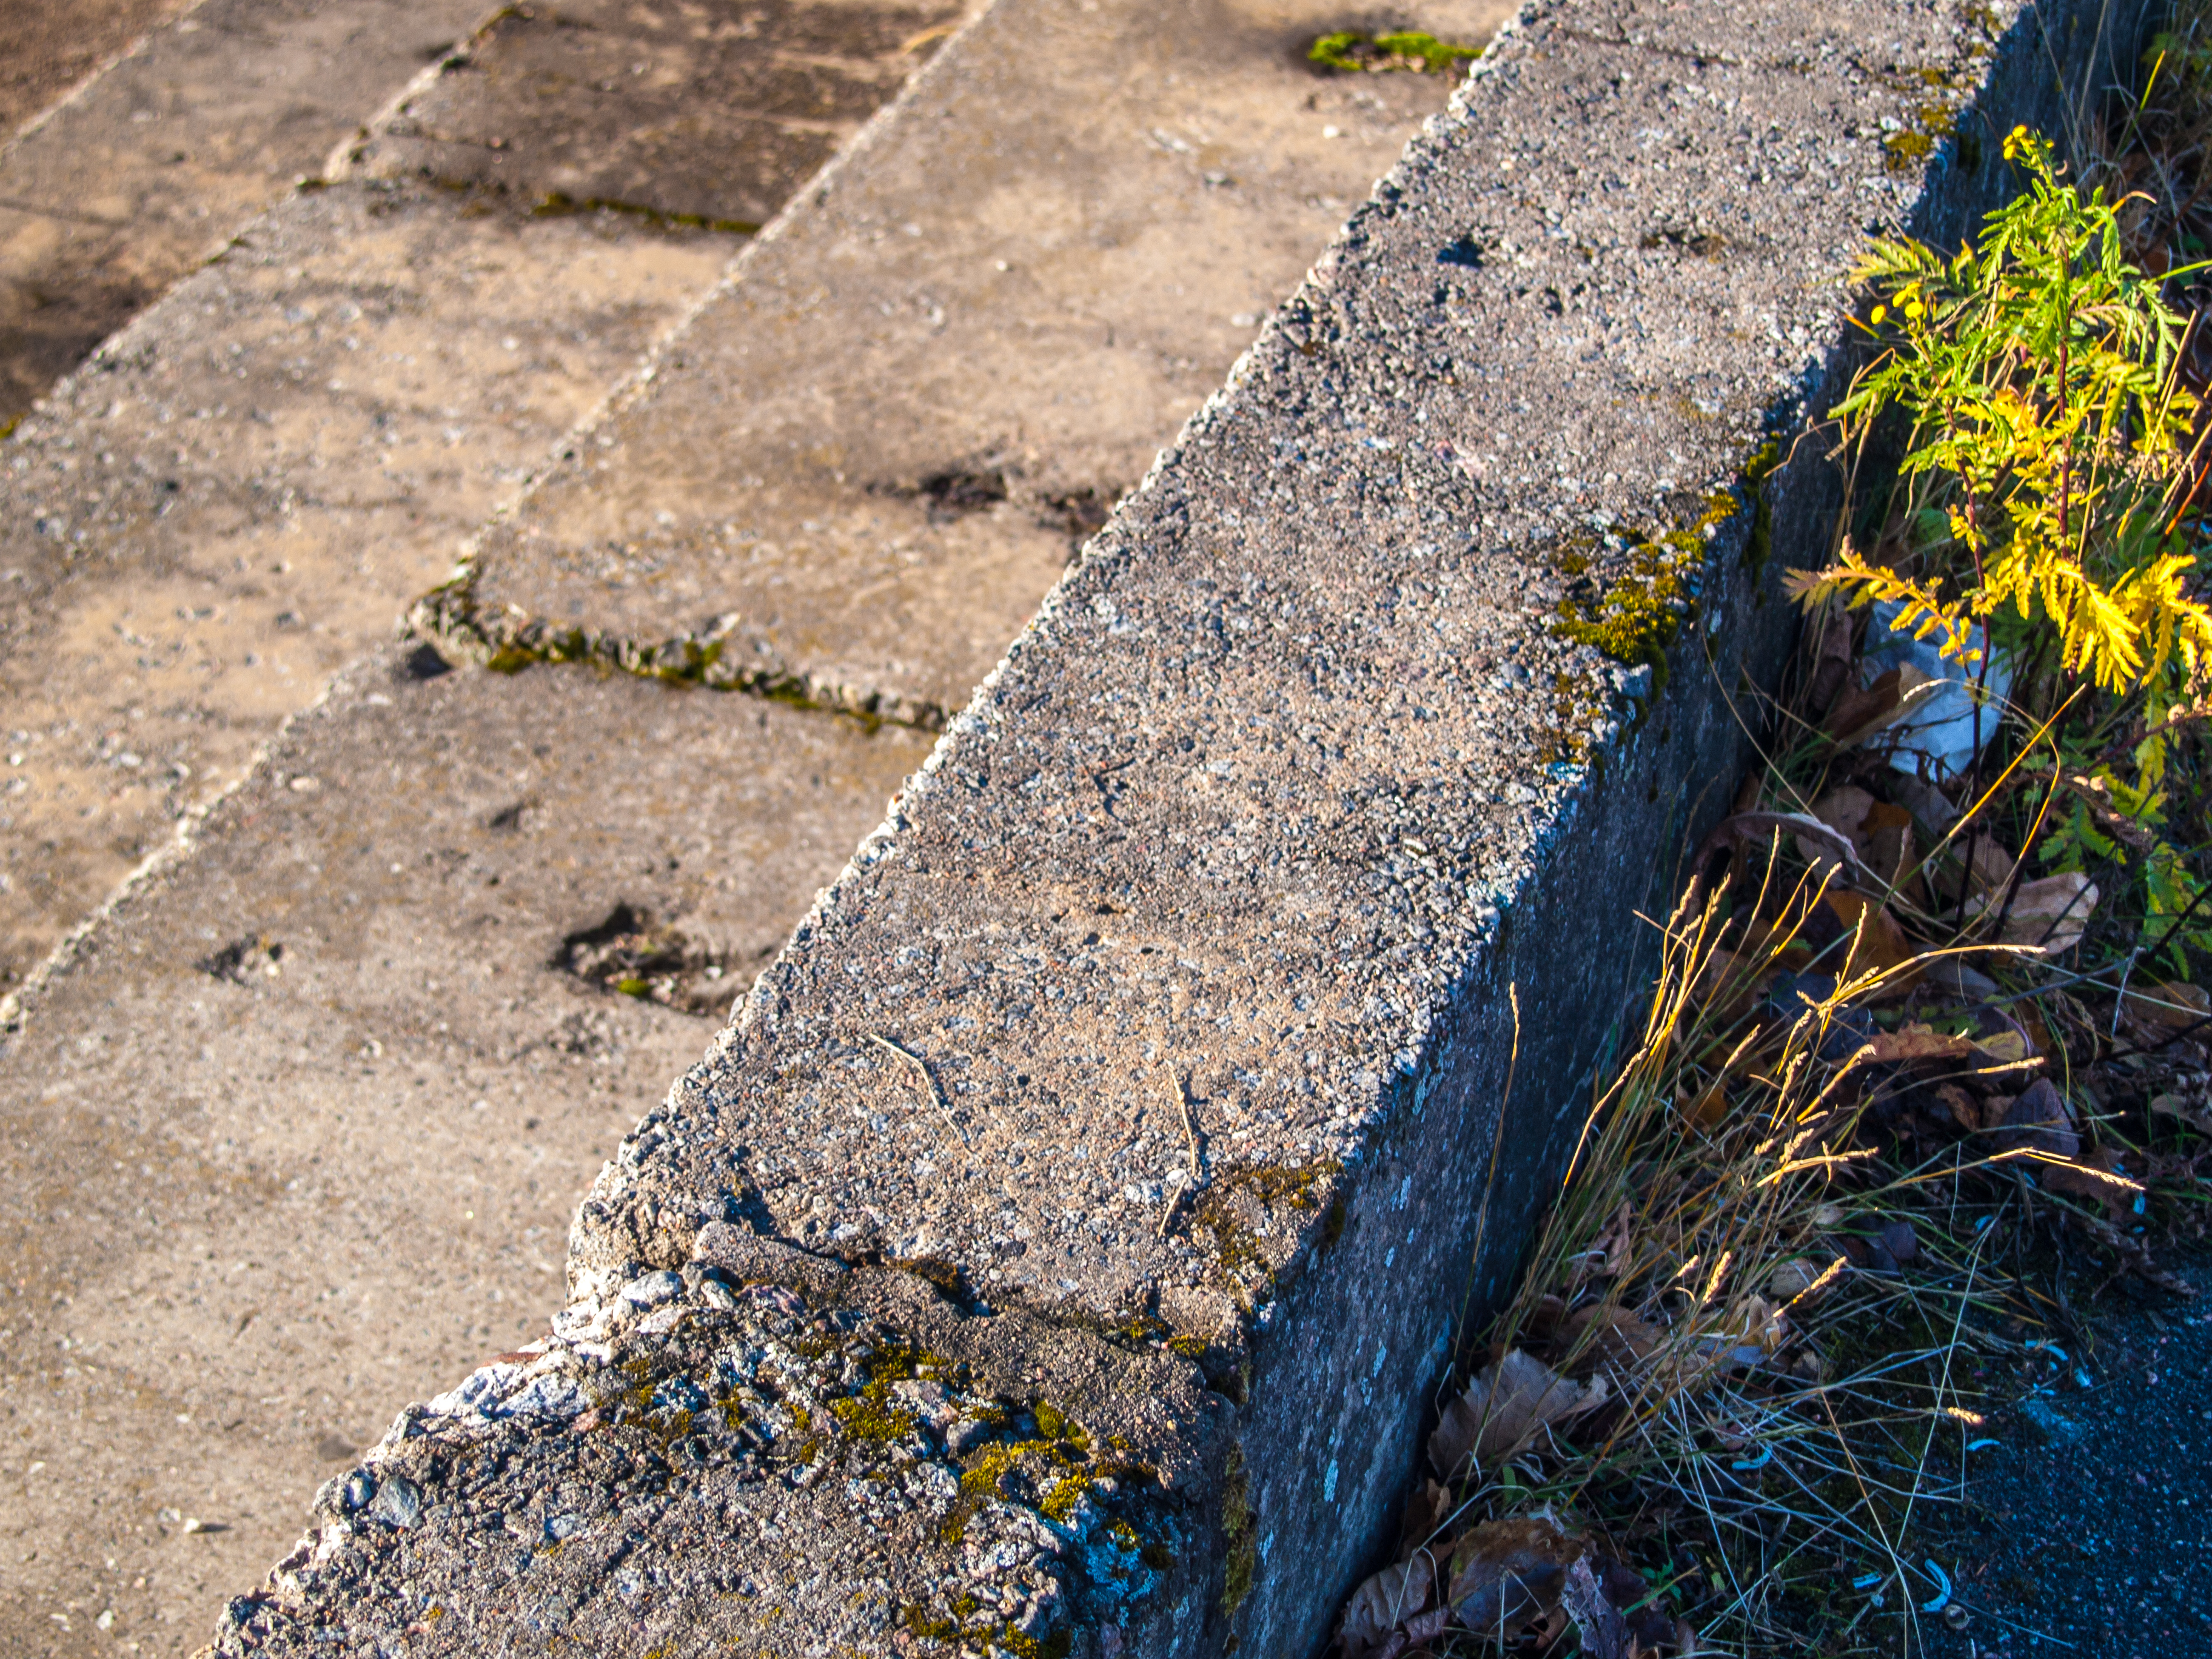
natural, road surface, asphalt, grass, tar, sidewalk, groundcover, wood, Tints and shades, road, city, concrete, landscape, urban design, flower, soil, flagstone, plant, pattern, shadow, rectangle, brick, flooring, cobblestone, walkway, rock, street, path, natural landscape, curb, brickwork, public utility, cement, landscaping